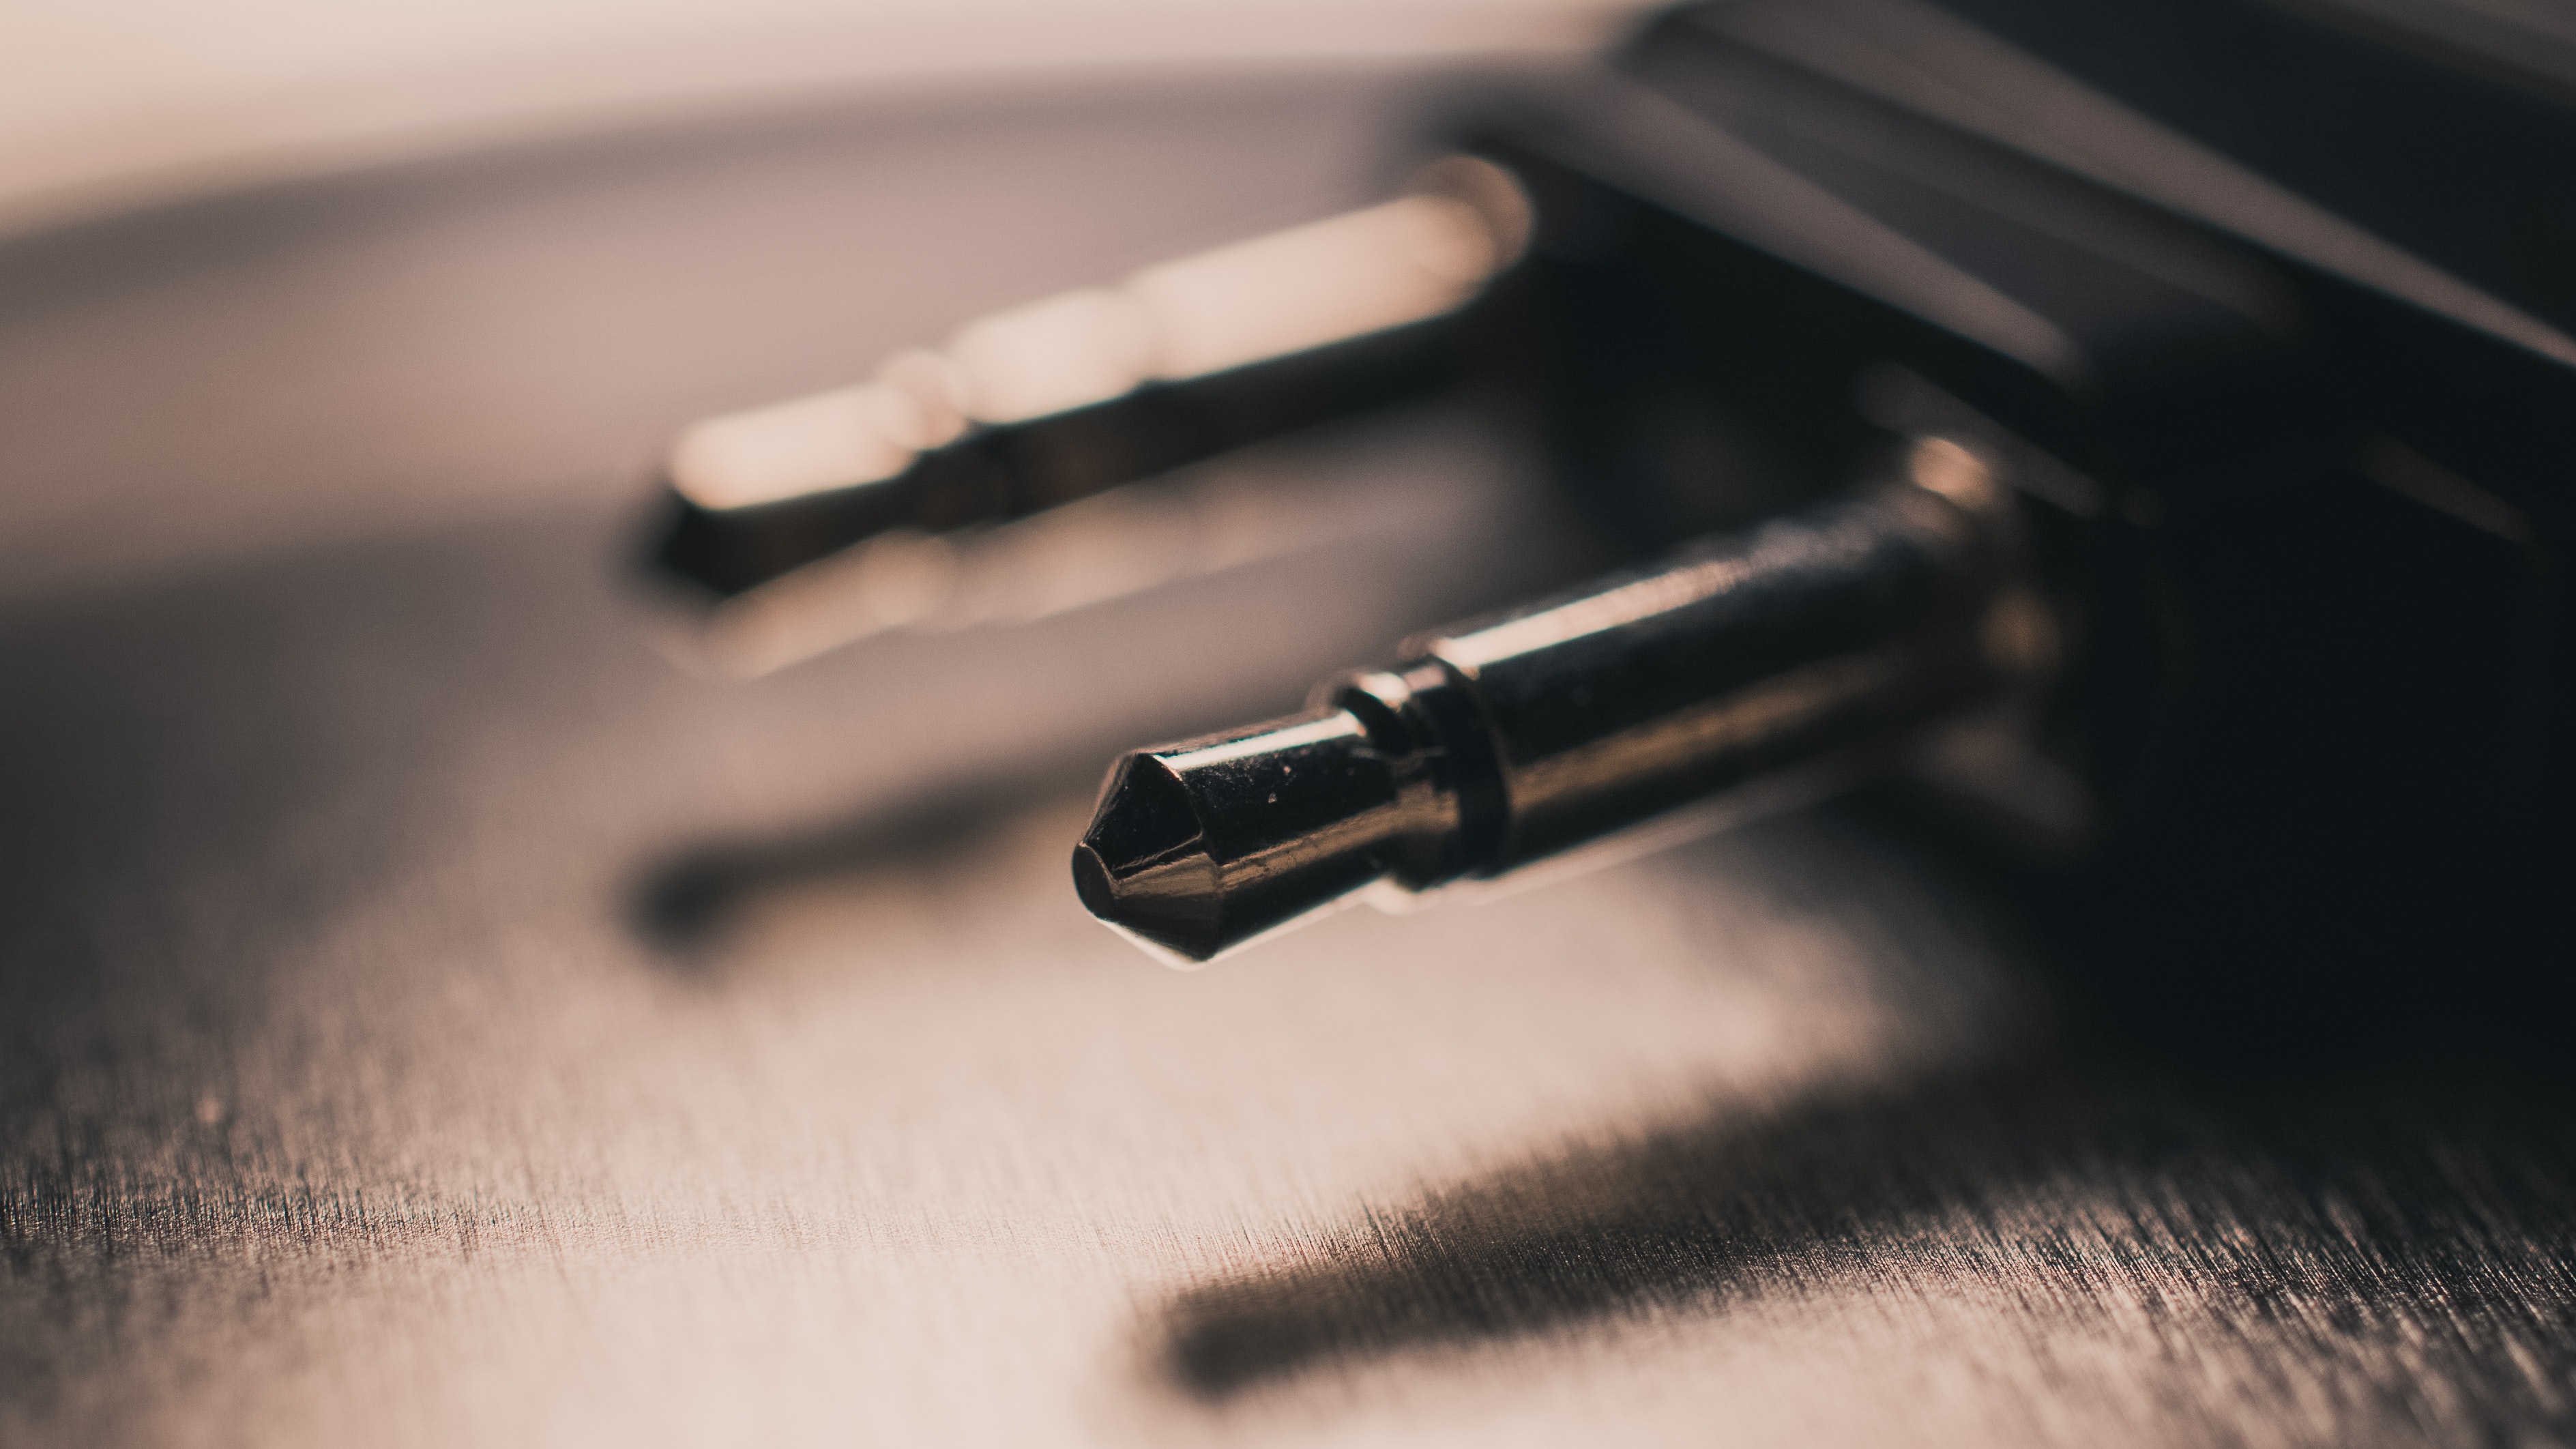
pen, Material property, photography